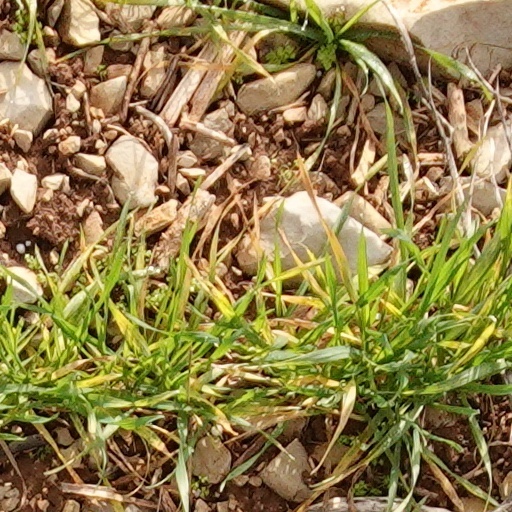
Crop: wheat